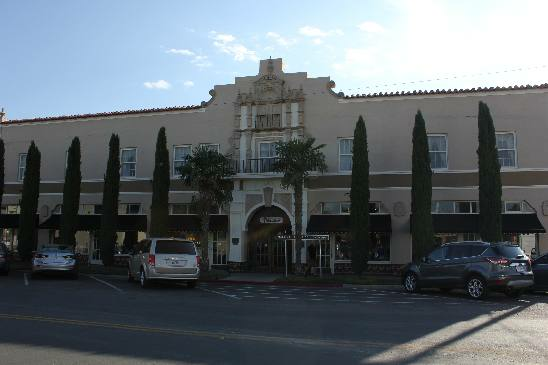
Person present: No